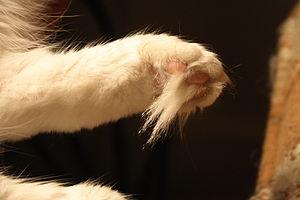
Le maine coon est une race de chat à poil mi-long originaire de l'État du Maine aux États-Unis. Ce chat au physique rustique est caractérisé par sa grande taille, sa queue en panache, son museau carré, ses oreilles avec plumets et son poil long. Il est à ce jour l'une des plus grandes races de chat domestique, avec le savannah, une race originaire des États-Unis issue du croisement avec un serval, un félin sauvage africain. Le maine coon est également la plus ancienne race naturelle nord-américaine.